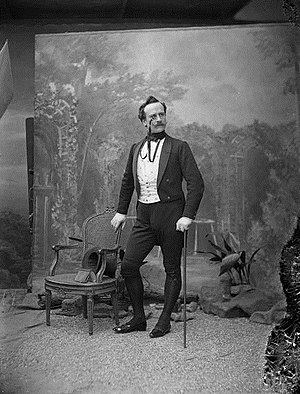
Caran d'Ache
Fotograferet (dato ukendt) af Nadar
Caran d'Ache var pseudonymet for den franske satiriske og politiske tegneserietegner Emmanuel Poiré. "Caran d'Ache" kommer fra russisk karandash blyant. Mens hans første værker viste Napoleon 3.s tid, gik han videre til at skabe "fortællinger uden ord", og som bidragsyder til aviser som Lundi du Figaro hyldes han som en af forgængerne til tegneseriestriber. Det schweiziske kunstproduktfirma Caran d'Ache er navngivet efter ham.